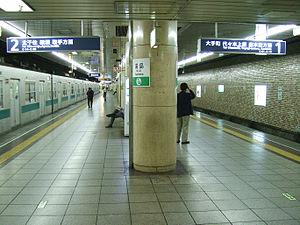
Yushima est une station du métro de Tokyo sur la ligne Chiyoda dans l'arrondissement de Bunkyō à Tokyo. Elle est exploitée par le Tokyo Metro.